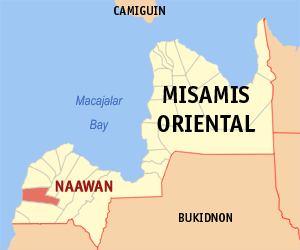
Naawan est une localité de la province du Misamis oriental, aux Philippines. En 2015, elle compte 21 213 habitants.